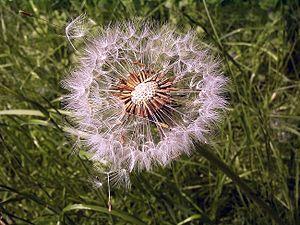
Taraxacum est un genre de plantes dicotylédones anémochores appartenant à la vaste famille des Asteraceae.